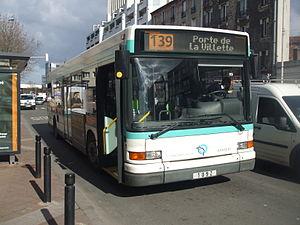
Autobus de type fr:GX 317 2p à Saint-Denis - Carrefour Pleyel (93).